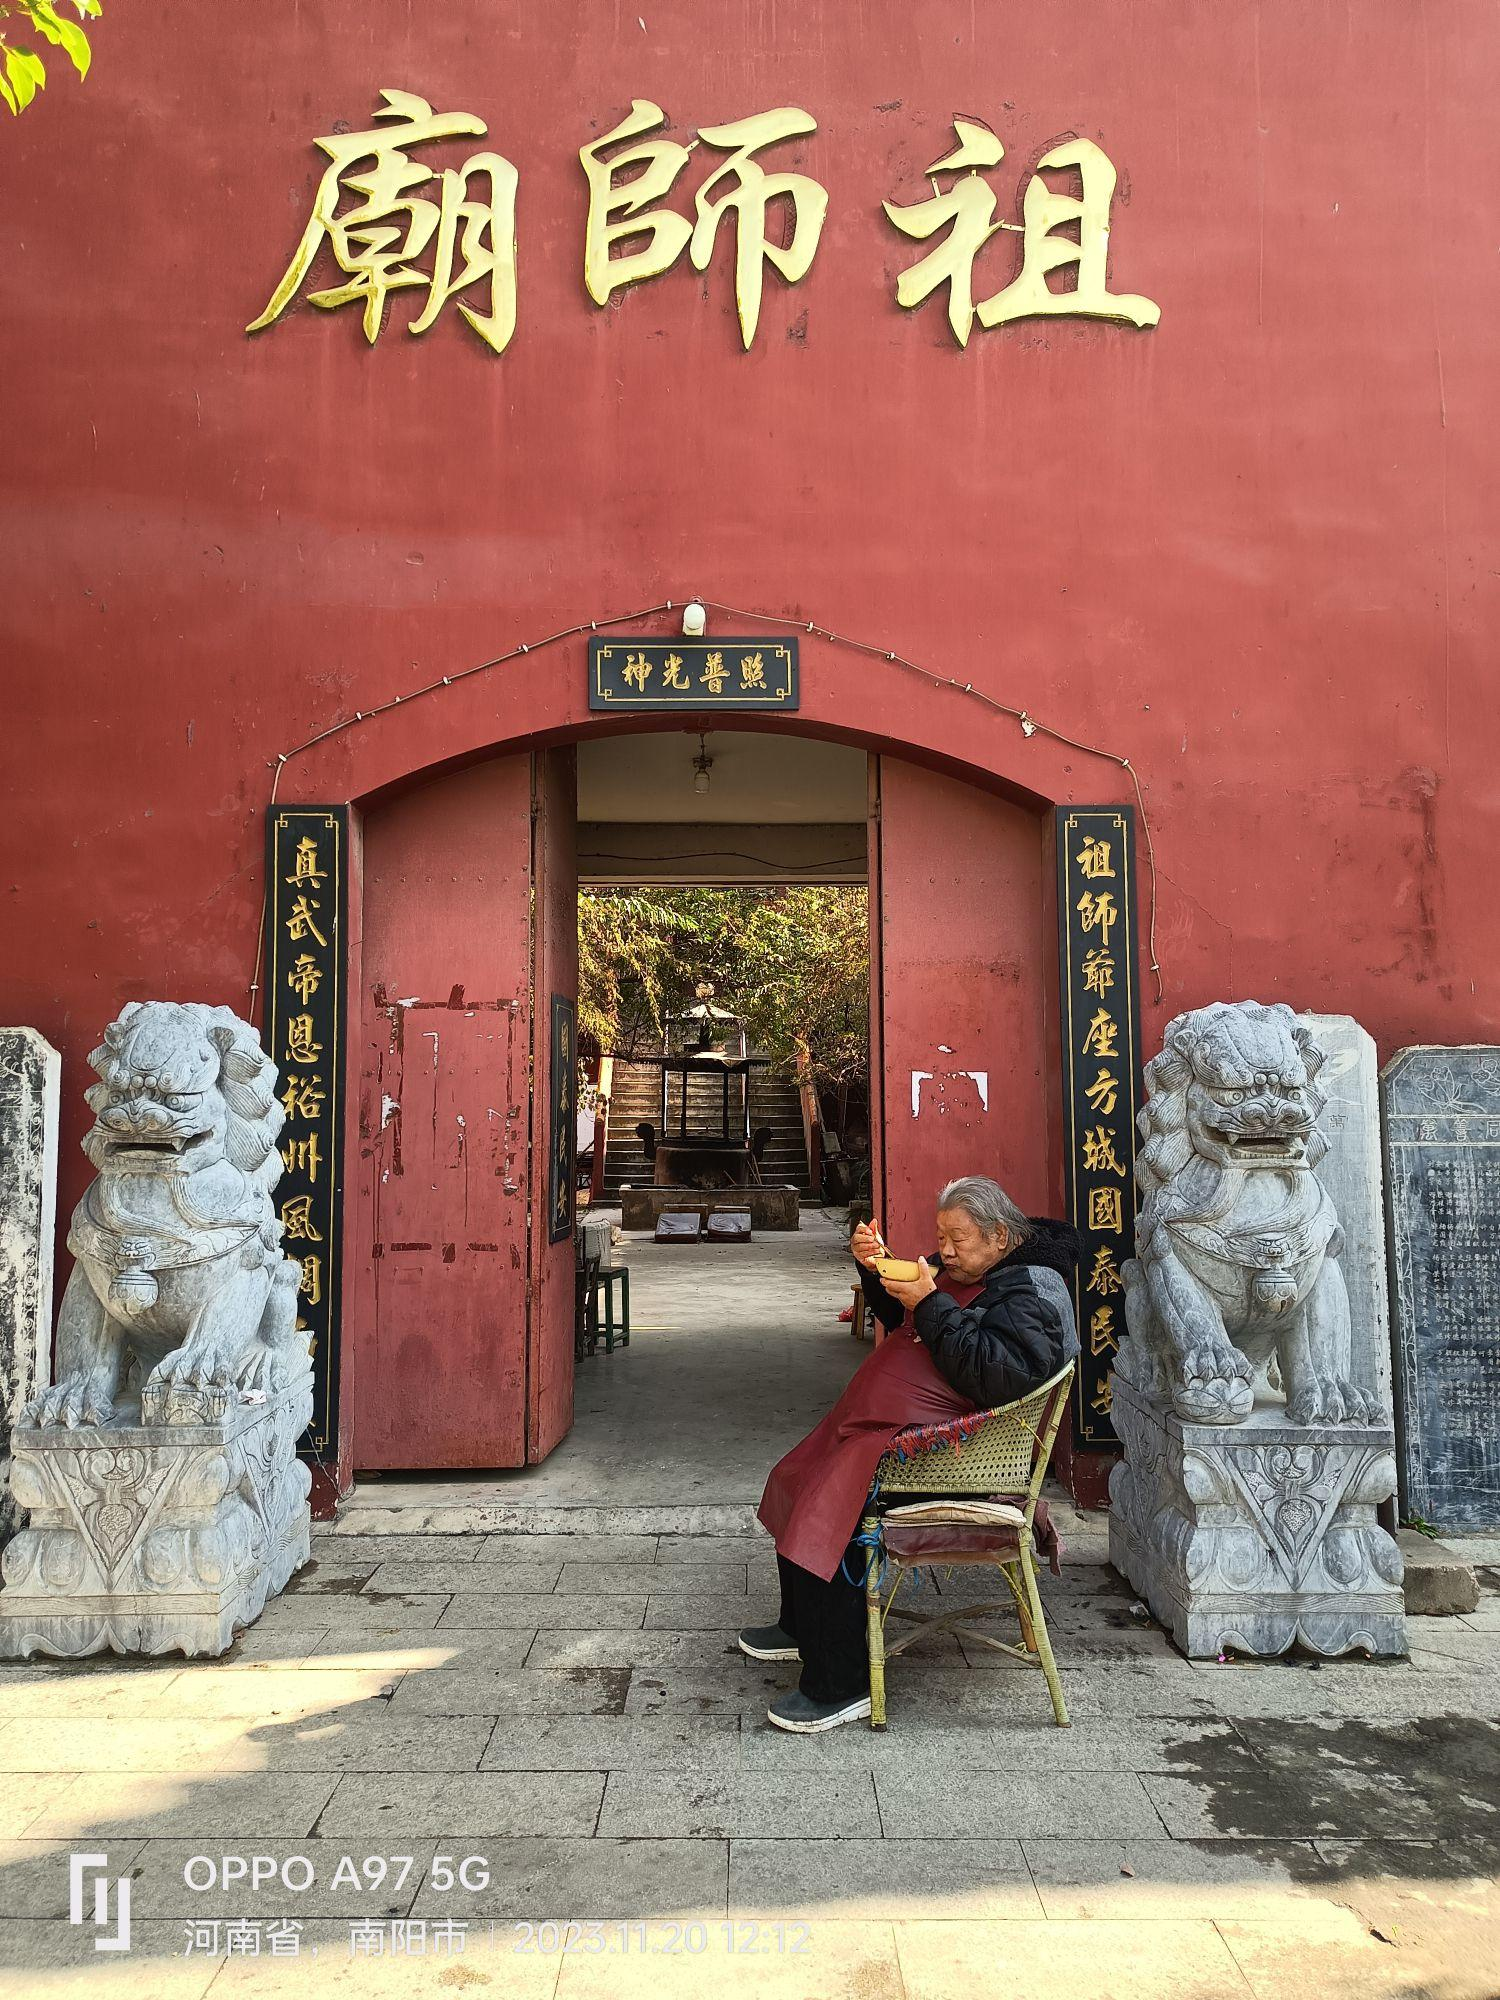
地标名称：祖师庙
所在城市：南阳市·方城县